Neo-Stalinism

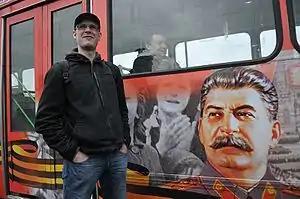
A Saint Petersburg bus with Stalin's portrait which was included in a montage that commemorated the Soviet Union's victory in the Second World War

Polling by the Levada Center suggest Stalin's popularity has grown since 2015, with 46% of Russians expressing a favourable view of him in 2017 and 51% in 2019. In a 2021 poll, a record 70% of Russians indicated they had a mostly/very favourable view of Stalin. The same year, a survey by the Center showed that Joseph Stalin was named by 39% of Russians as the "most outstanding national figure of all time" and, while nobody received an absolute majority, Stalin was very clearly in first place, followed by another Soviet leader Vladimir Lenin with 30% and Russian poet Alexander Pushkin with 23%. At the same time, there was a growth in pro-Stalinist literature in Russia, much relying upon the misrepresentation or fabrication of source material. In this literature, Stalin's repressions are regarded either as a necessary measure to defeat "enemies of the people" or the result of lower-level officials acting without Stalin's knowledge.